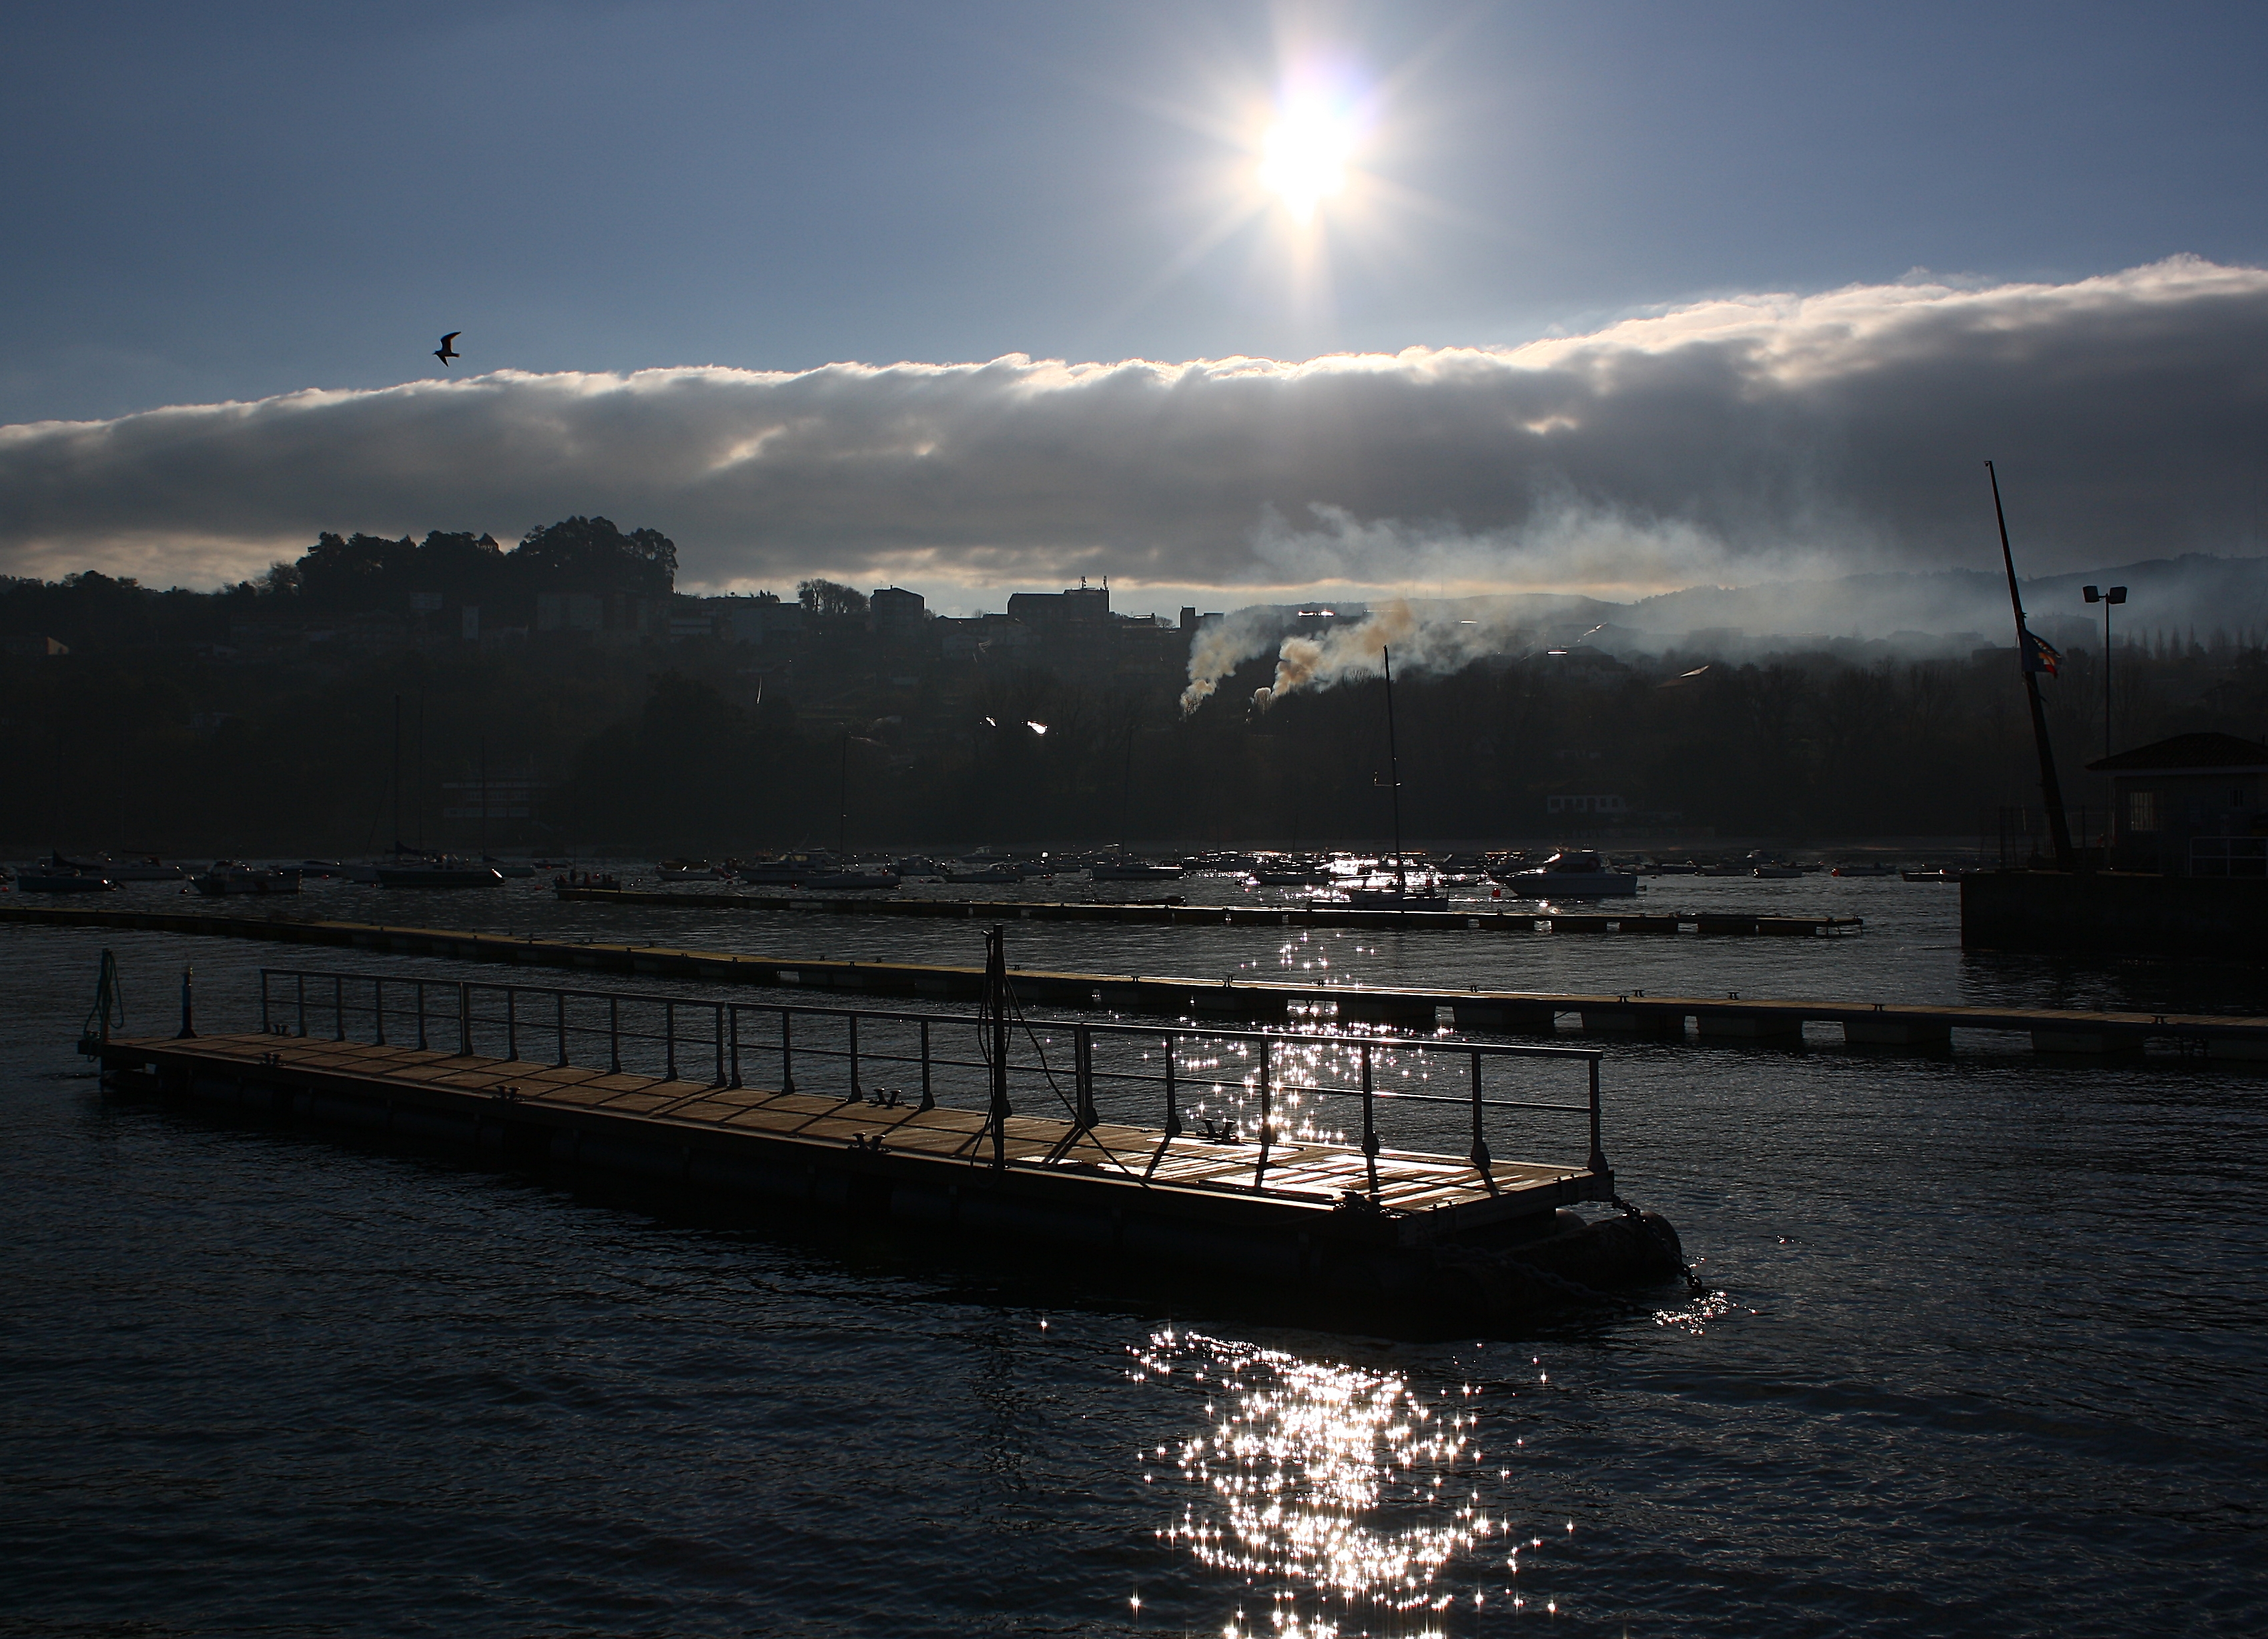
sea, ocean, horizon, cloud, sunrise, sunset, boat, bridge, morning, wave, dawn, pier, river, dusk, evening, reflection, vehicle, bay, spain, galicia, pontevedra, watercraft, espana, ggl1, canoneos1000d